Mosaic

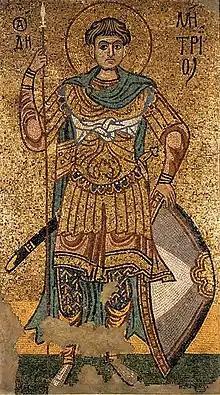
Early 12th-century Kyivan mosaic depicting St. Demetrius.

Important Justinian era mosaics decorated the Saint Catherine's Monastery on Mount Sinai in Egypt. Generally wall mosaics have not survived in the region because of the destruction of buildings but the St. Catherine's Monastery is exceptional. On the upper wall Moses is shown in two panels on a landscape background. In the apse we can see the Transfiguration of Jesus on a golden background. The apse is surrounded with bands containing medallions of apostles and prophets, and two contemporary figure, "Abbot Longinos" and "John the Deacon". The mosaic was probably created in 565/6.